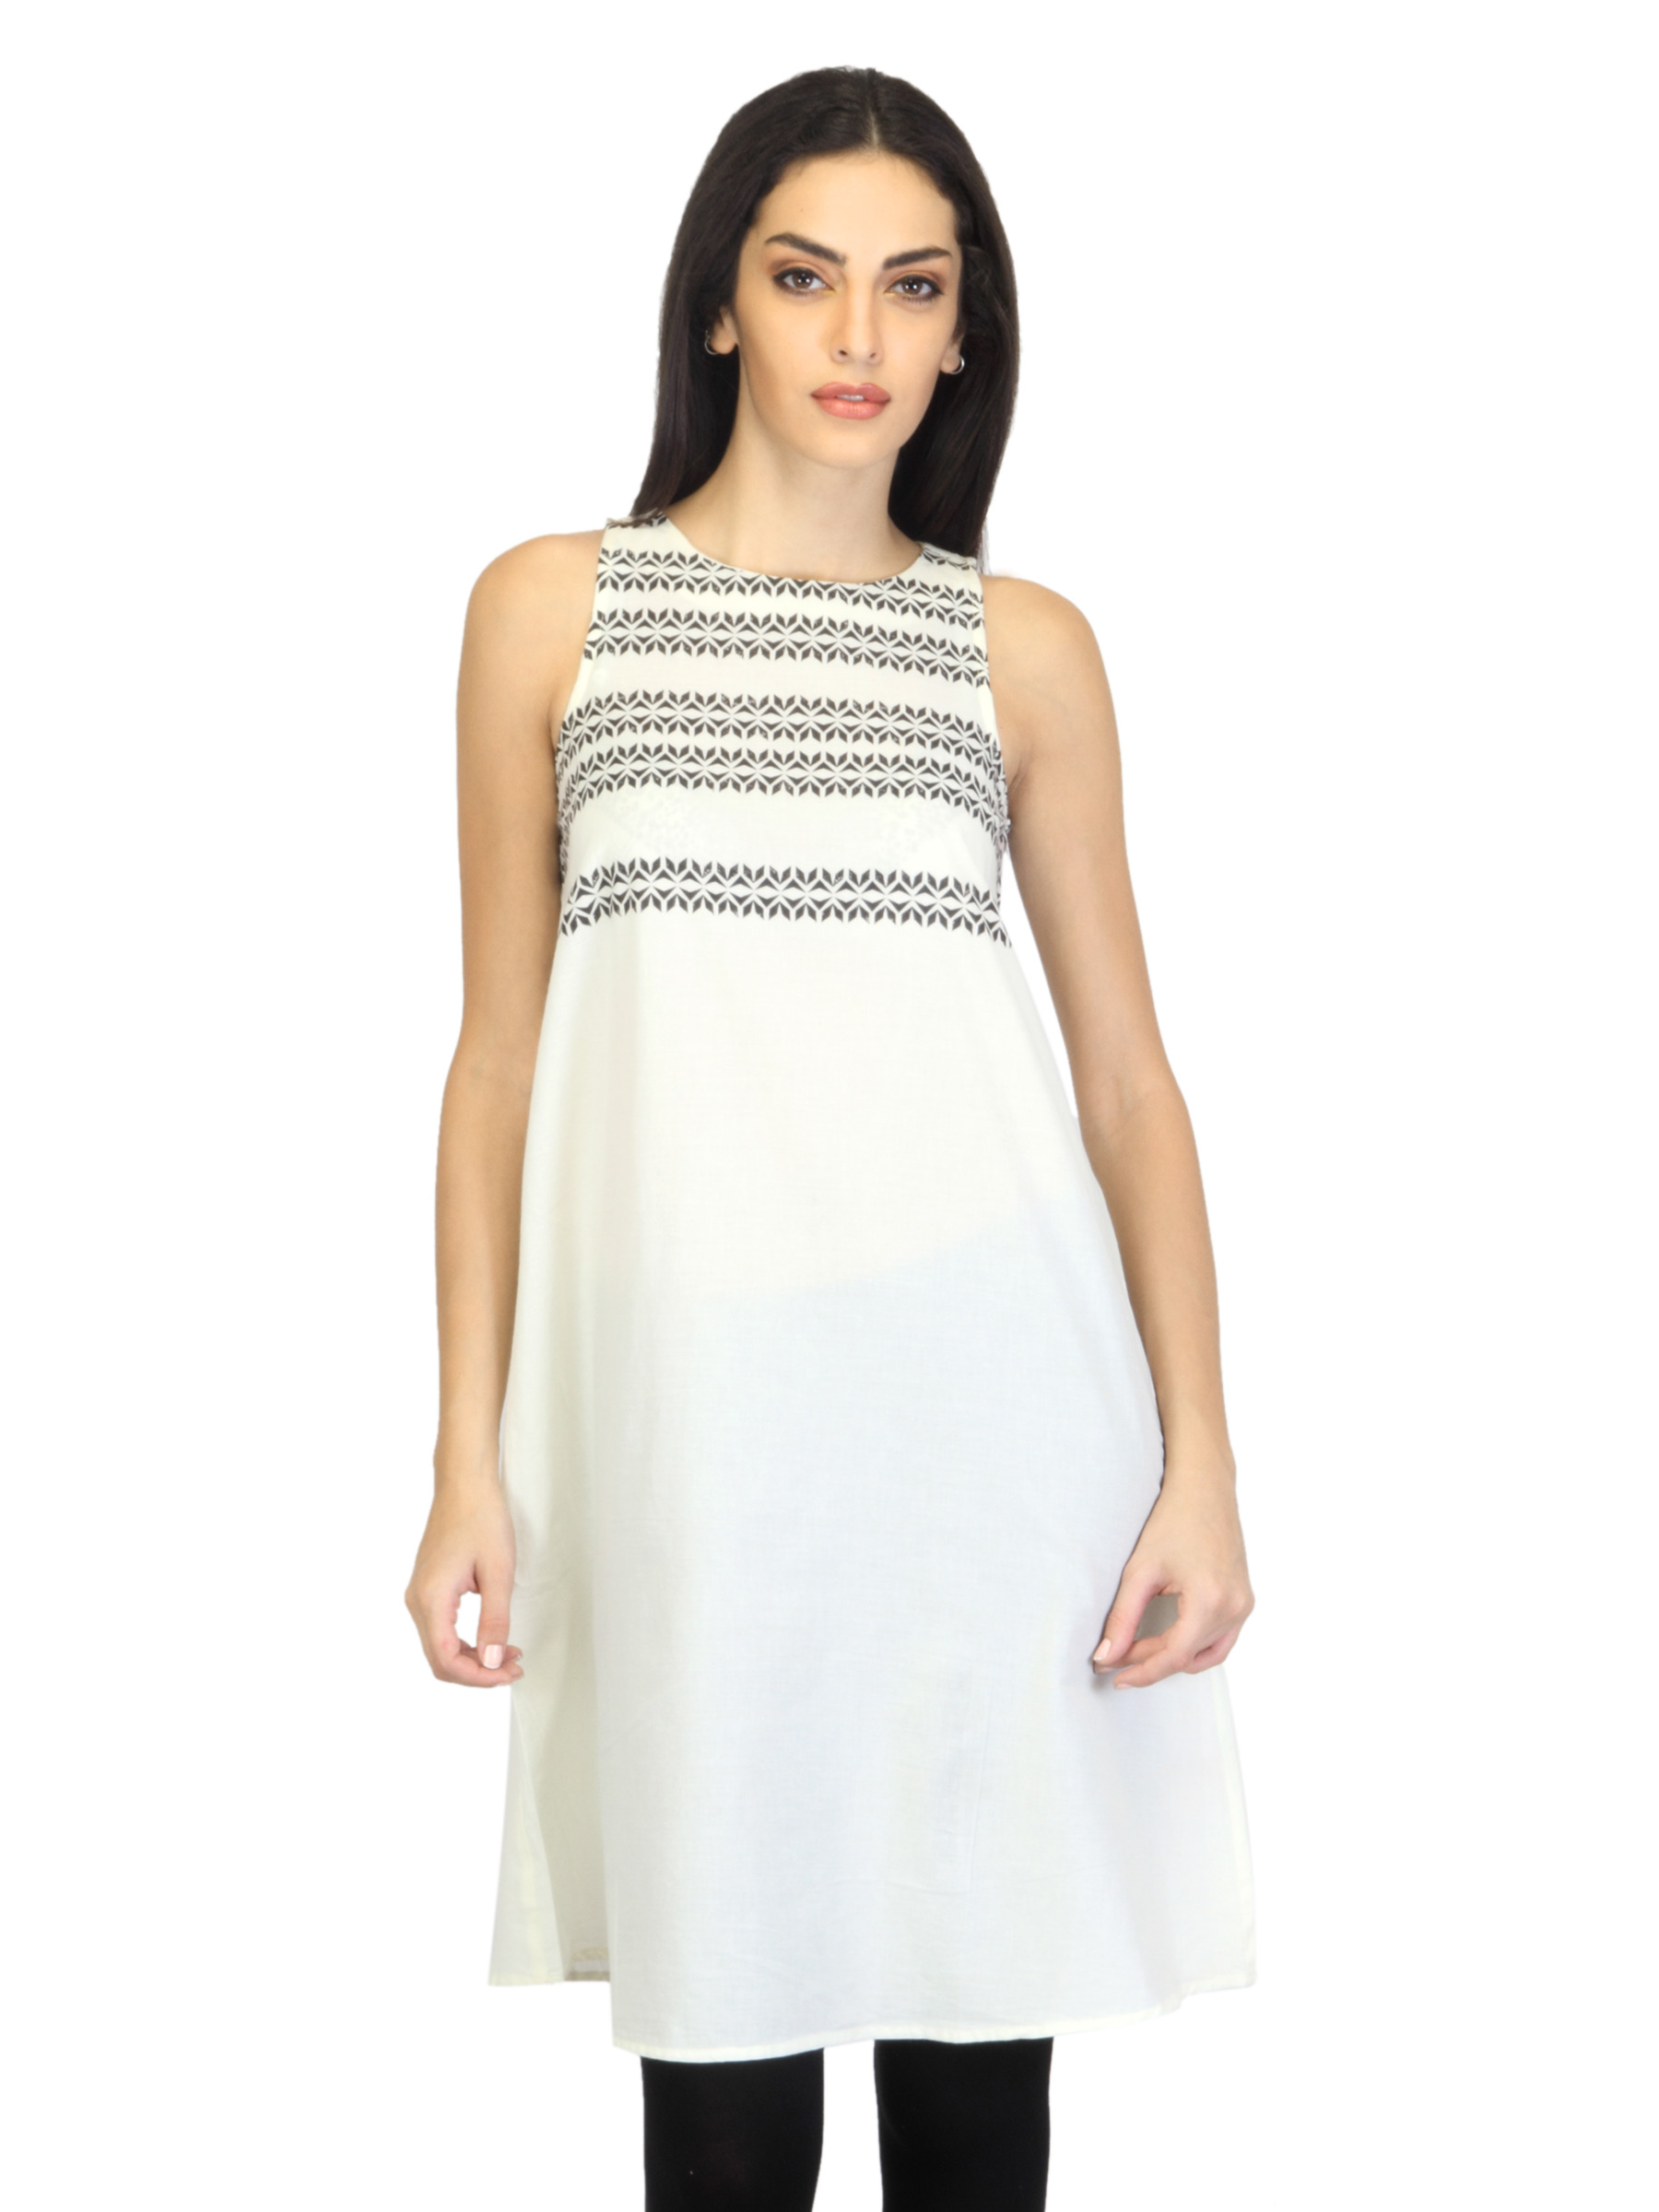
W Women Printed Off White Kurta
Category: Apparel / Topwear / Kurtas
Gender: Women
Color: Off White
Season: Summer 2012
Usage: Ethnic